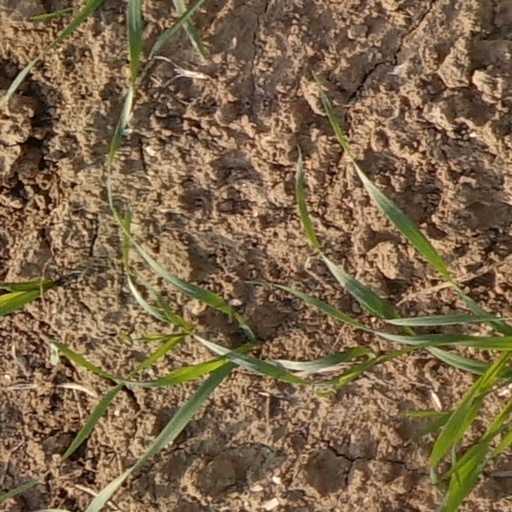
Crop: wheat